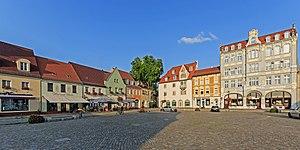
Senftenberg est une ville allemande située dans le Brandebourg et chef-lieu de l'arrondissement de Haute-Forêt-de-Spree-Lusace.